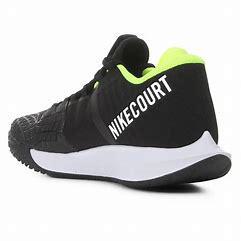
Brand: Nike
Model: Court Air Zoom Zero